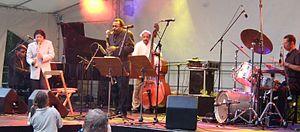
David Murray est un saxophoniste de jazz américain.